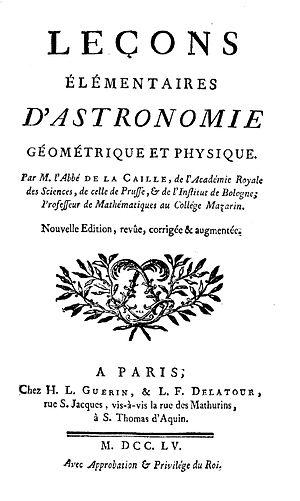
L’abbé Nicolas-Louis de Lacaille, aussi écrit La Caille, né le 15 mars 1713 à Rumigny et mort le 21 mars 1762 à Paris, est l'un des principaux astronomes français du XVIIIᵉ siècle, membre de l'Académie royale des sciences.